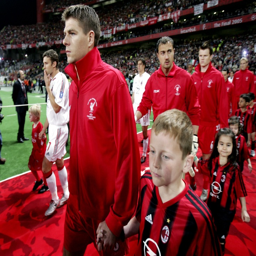
person led by football player walk out onto the pitch .